OK Go

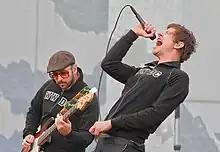
OK Go at 2010 WWDC Bash wearing conference jackets

On May 6, 2010, "The Baltimore Sun" reported that OK Go was selling USB flash drives with recordings of each show on the Spring 2010 US Tour